Riva San Vitale

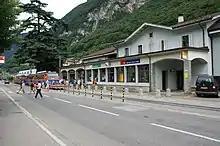
Capolago/Riva San Vitale train station

Riva San Vitale has a population of . , 16.4% of the population are resident foreign nationals. Between 1997 and 2007, the population changed at a rate of 10.4%.